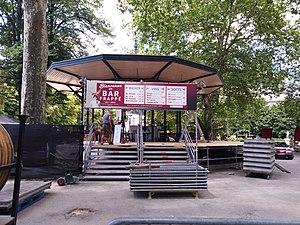
Le bar frappé lors de l'édition 2019
Le Cabaret frappé, festival d'été gratuit de la ville de Grenoble, est une régie directe gérée par le service événementiel de la direction de la communication de la Ville de Grenoble. Le Cabaret Frappé est conjointement financé par la Ville de Grenoble, le conseil départemental de l'Isère et le conseil régional d'Auvergne-Rhône-Alpes.